Pimelea flava

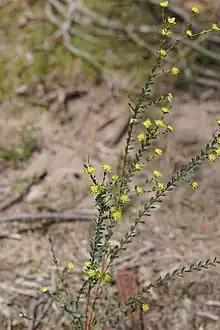
Habit of subsp. "flava"

Pimelea flava is a species of flowering plant in the family Thymelaeaceae and is endemic to south-eastern Australia. It is a shrub with narrowly elliptic to egg-shaped leaves arranged in opposite pairs, and compact clusters of 9 or more flowers with 2 or 4 elliptic to circular involucral bracts at the base. The flowers and bracts are white or yellow, depending on subspecies.